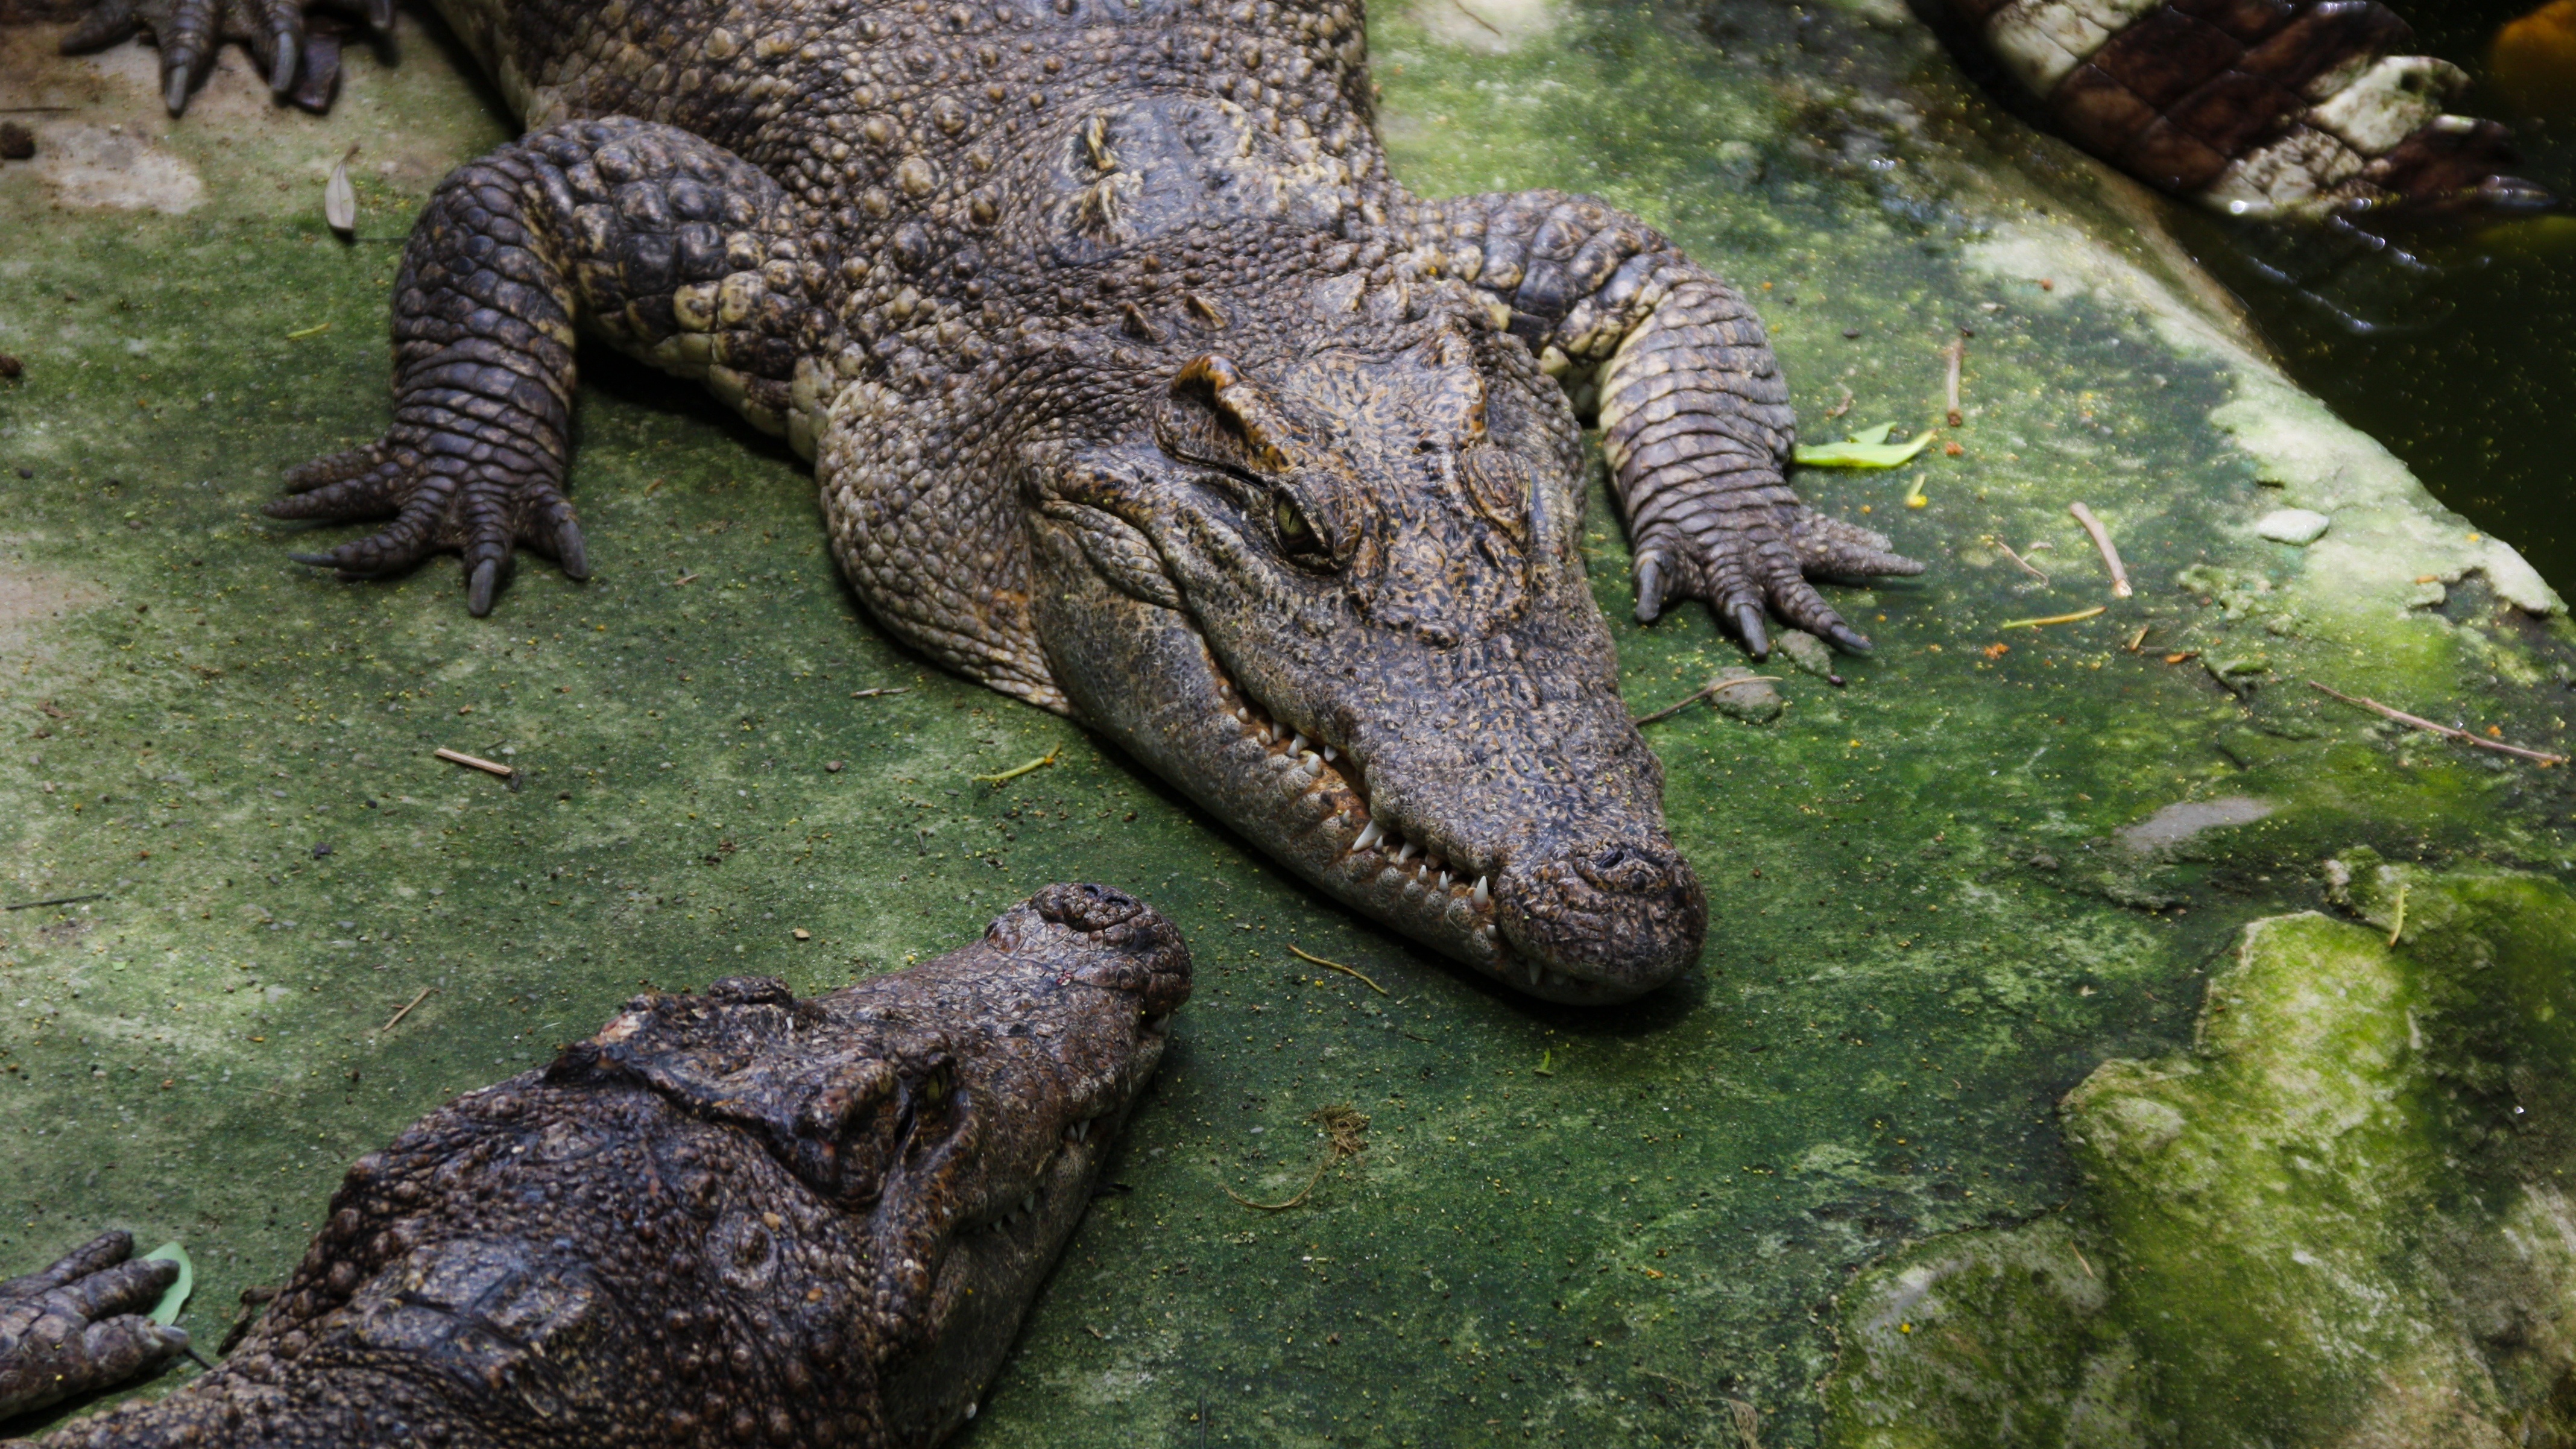
meeting, wildlife, rest, reptile, fauna, crocodile, alligator, vertebrate, crocodiles, crocodilia, american alligator, nile crocodile